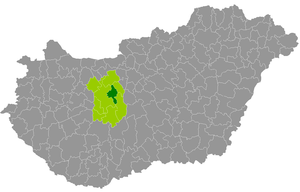
Le district de Gárdony est un des 8 districts du comitat de Fejér en Hongrie. Créé en 2013, il compte 29 775 habitants et rassemble 10 localités : 8 communes et 2 villes dont Gárdony, son chef-lieu.